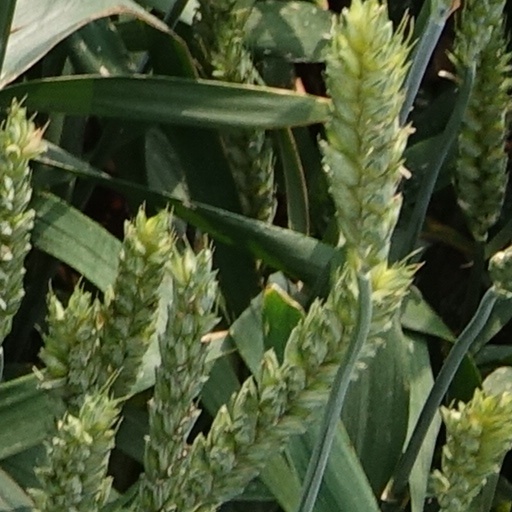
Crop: wheat